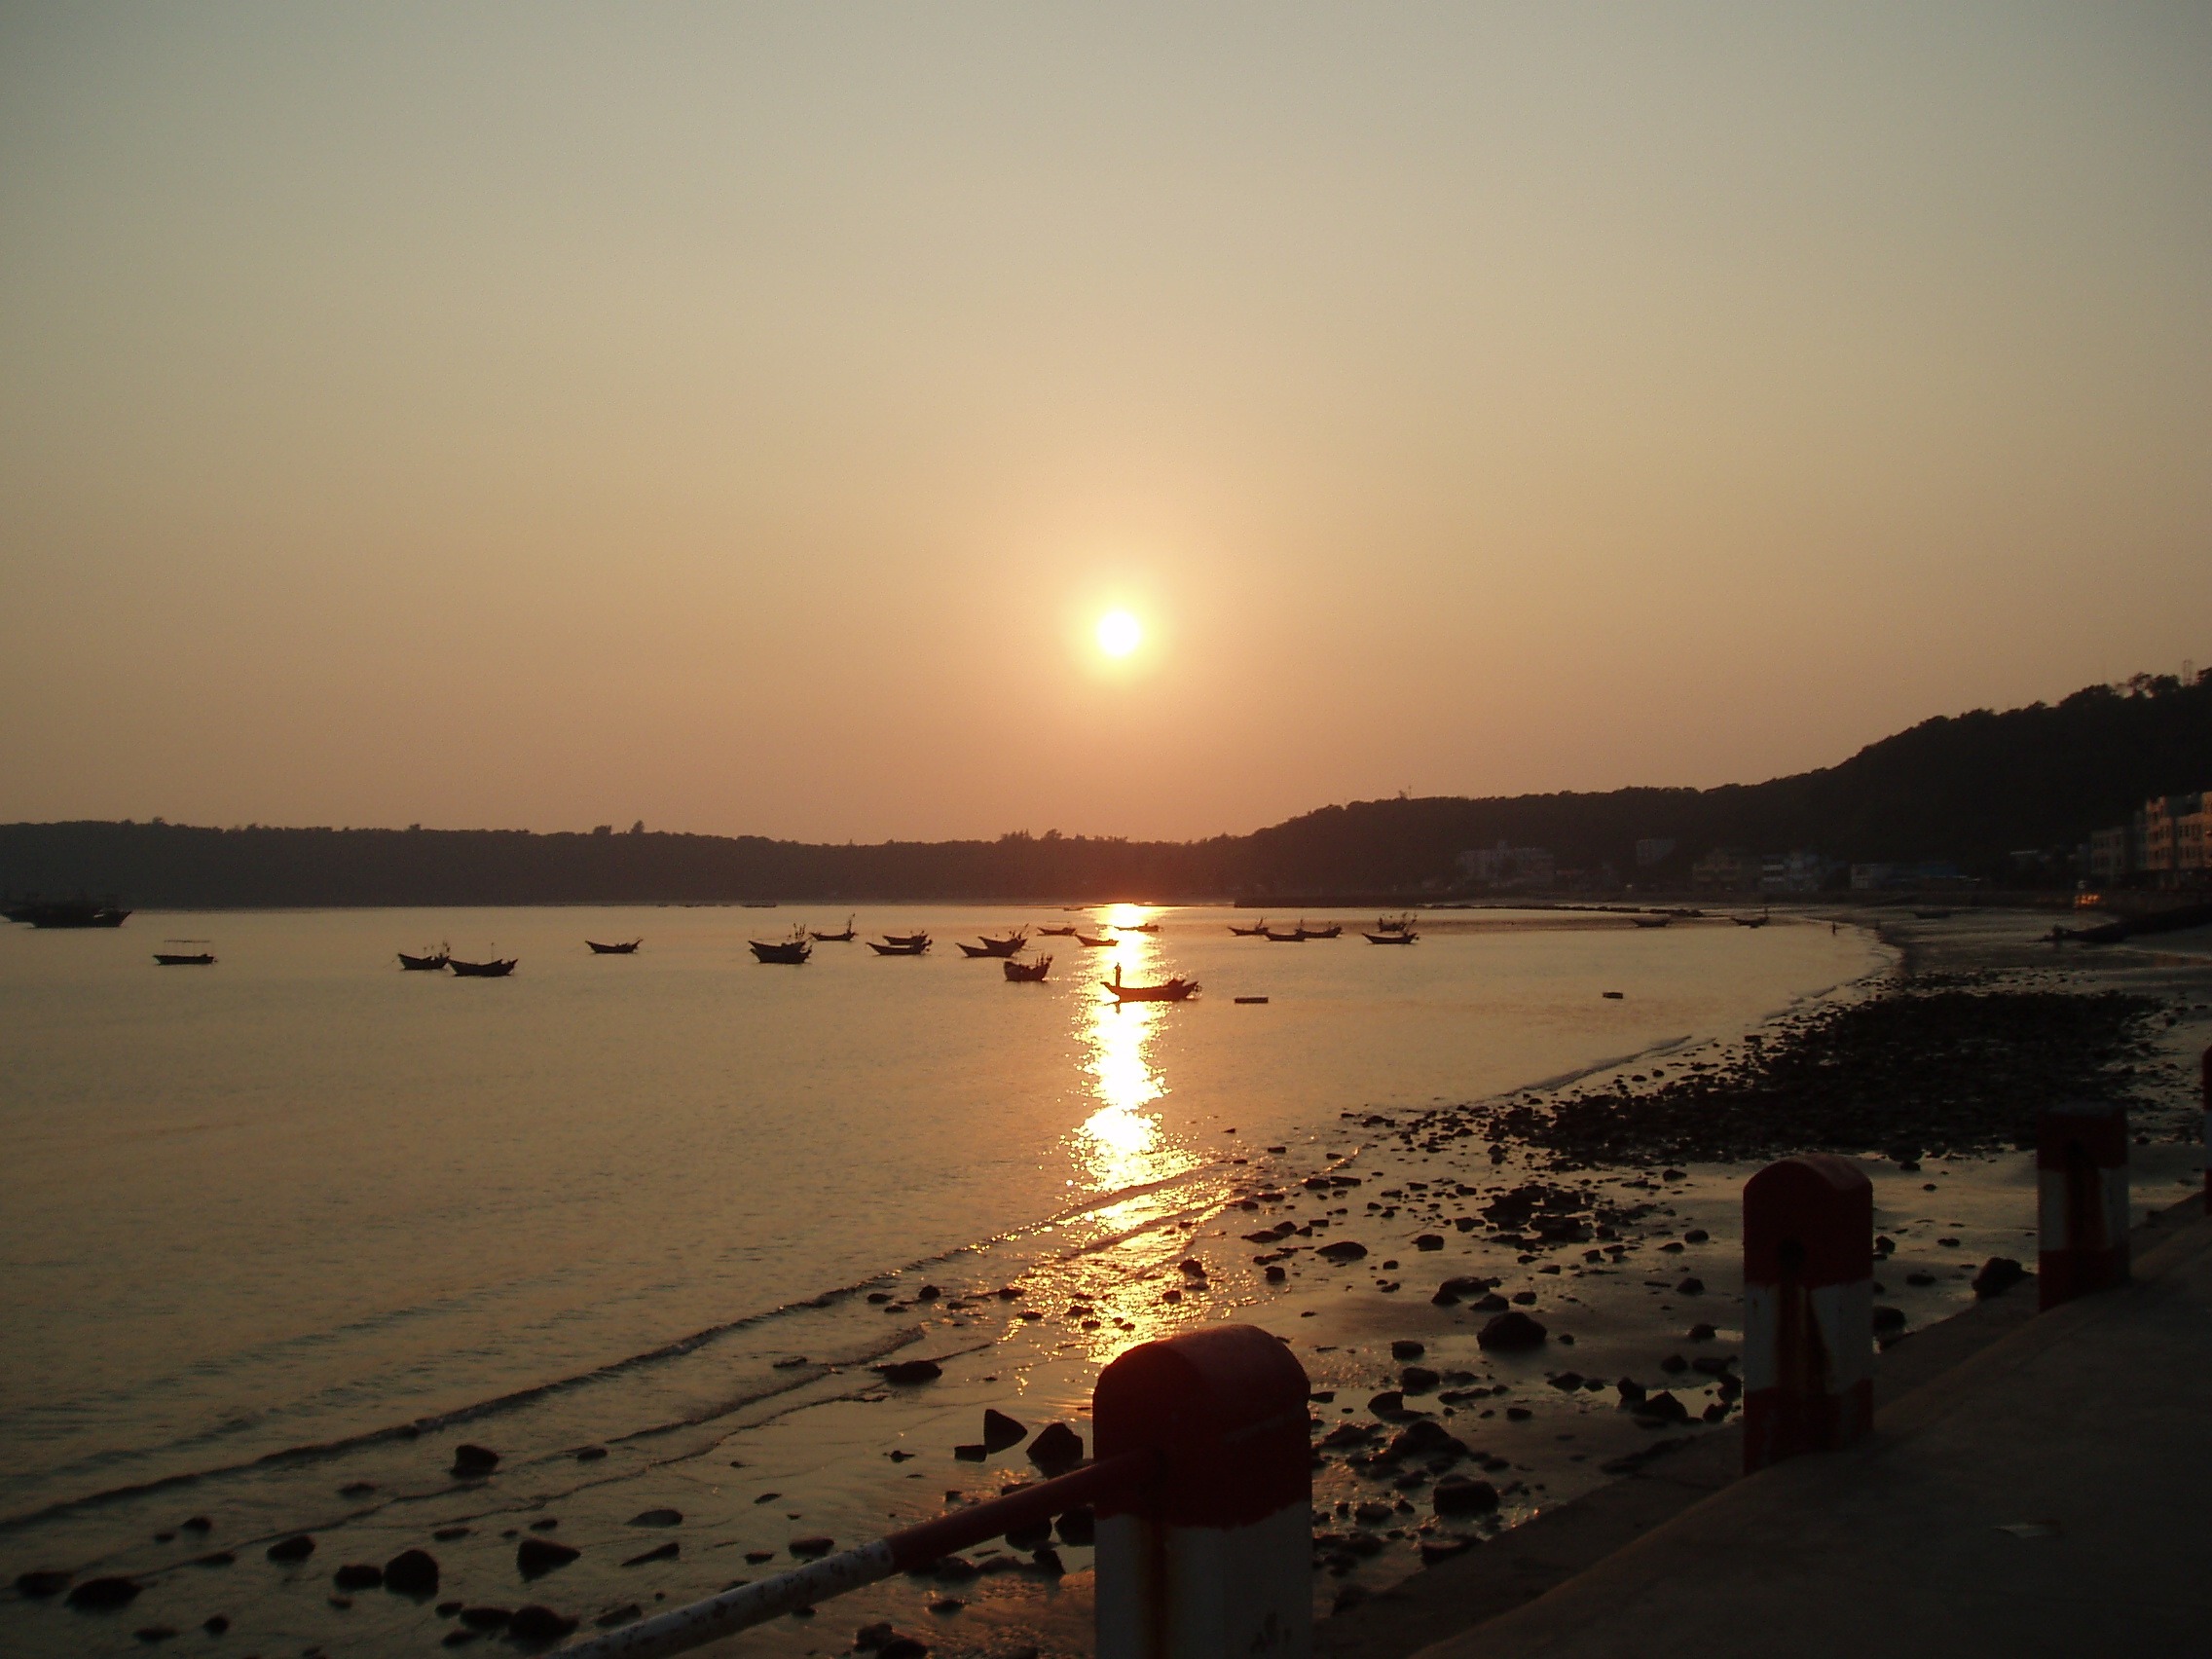
beach, sea, coast, ocean, horizon, sun, sunrise, sunset, sunlight, morning, shore, dawn, pier, dusk, evening, reflection, bay, body of water